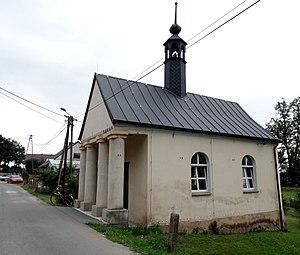
Ulanowice est une localité polonaise de la voïvodie d'Opole et du powiat de Nysa.